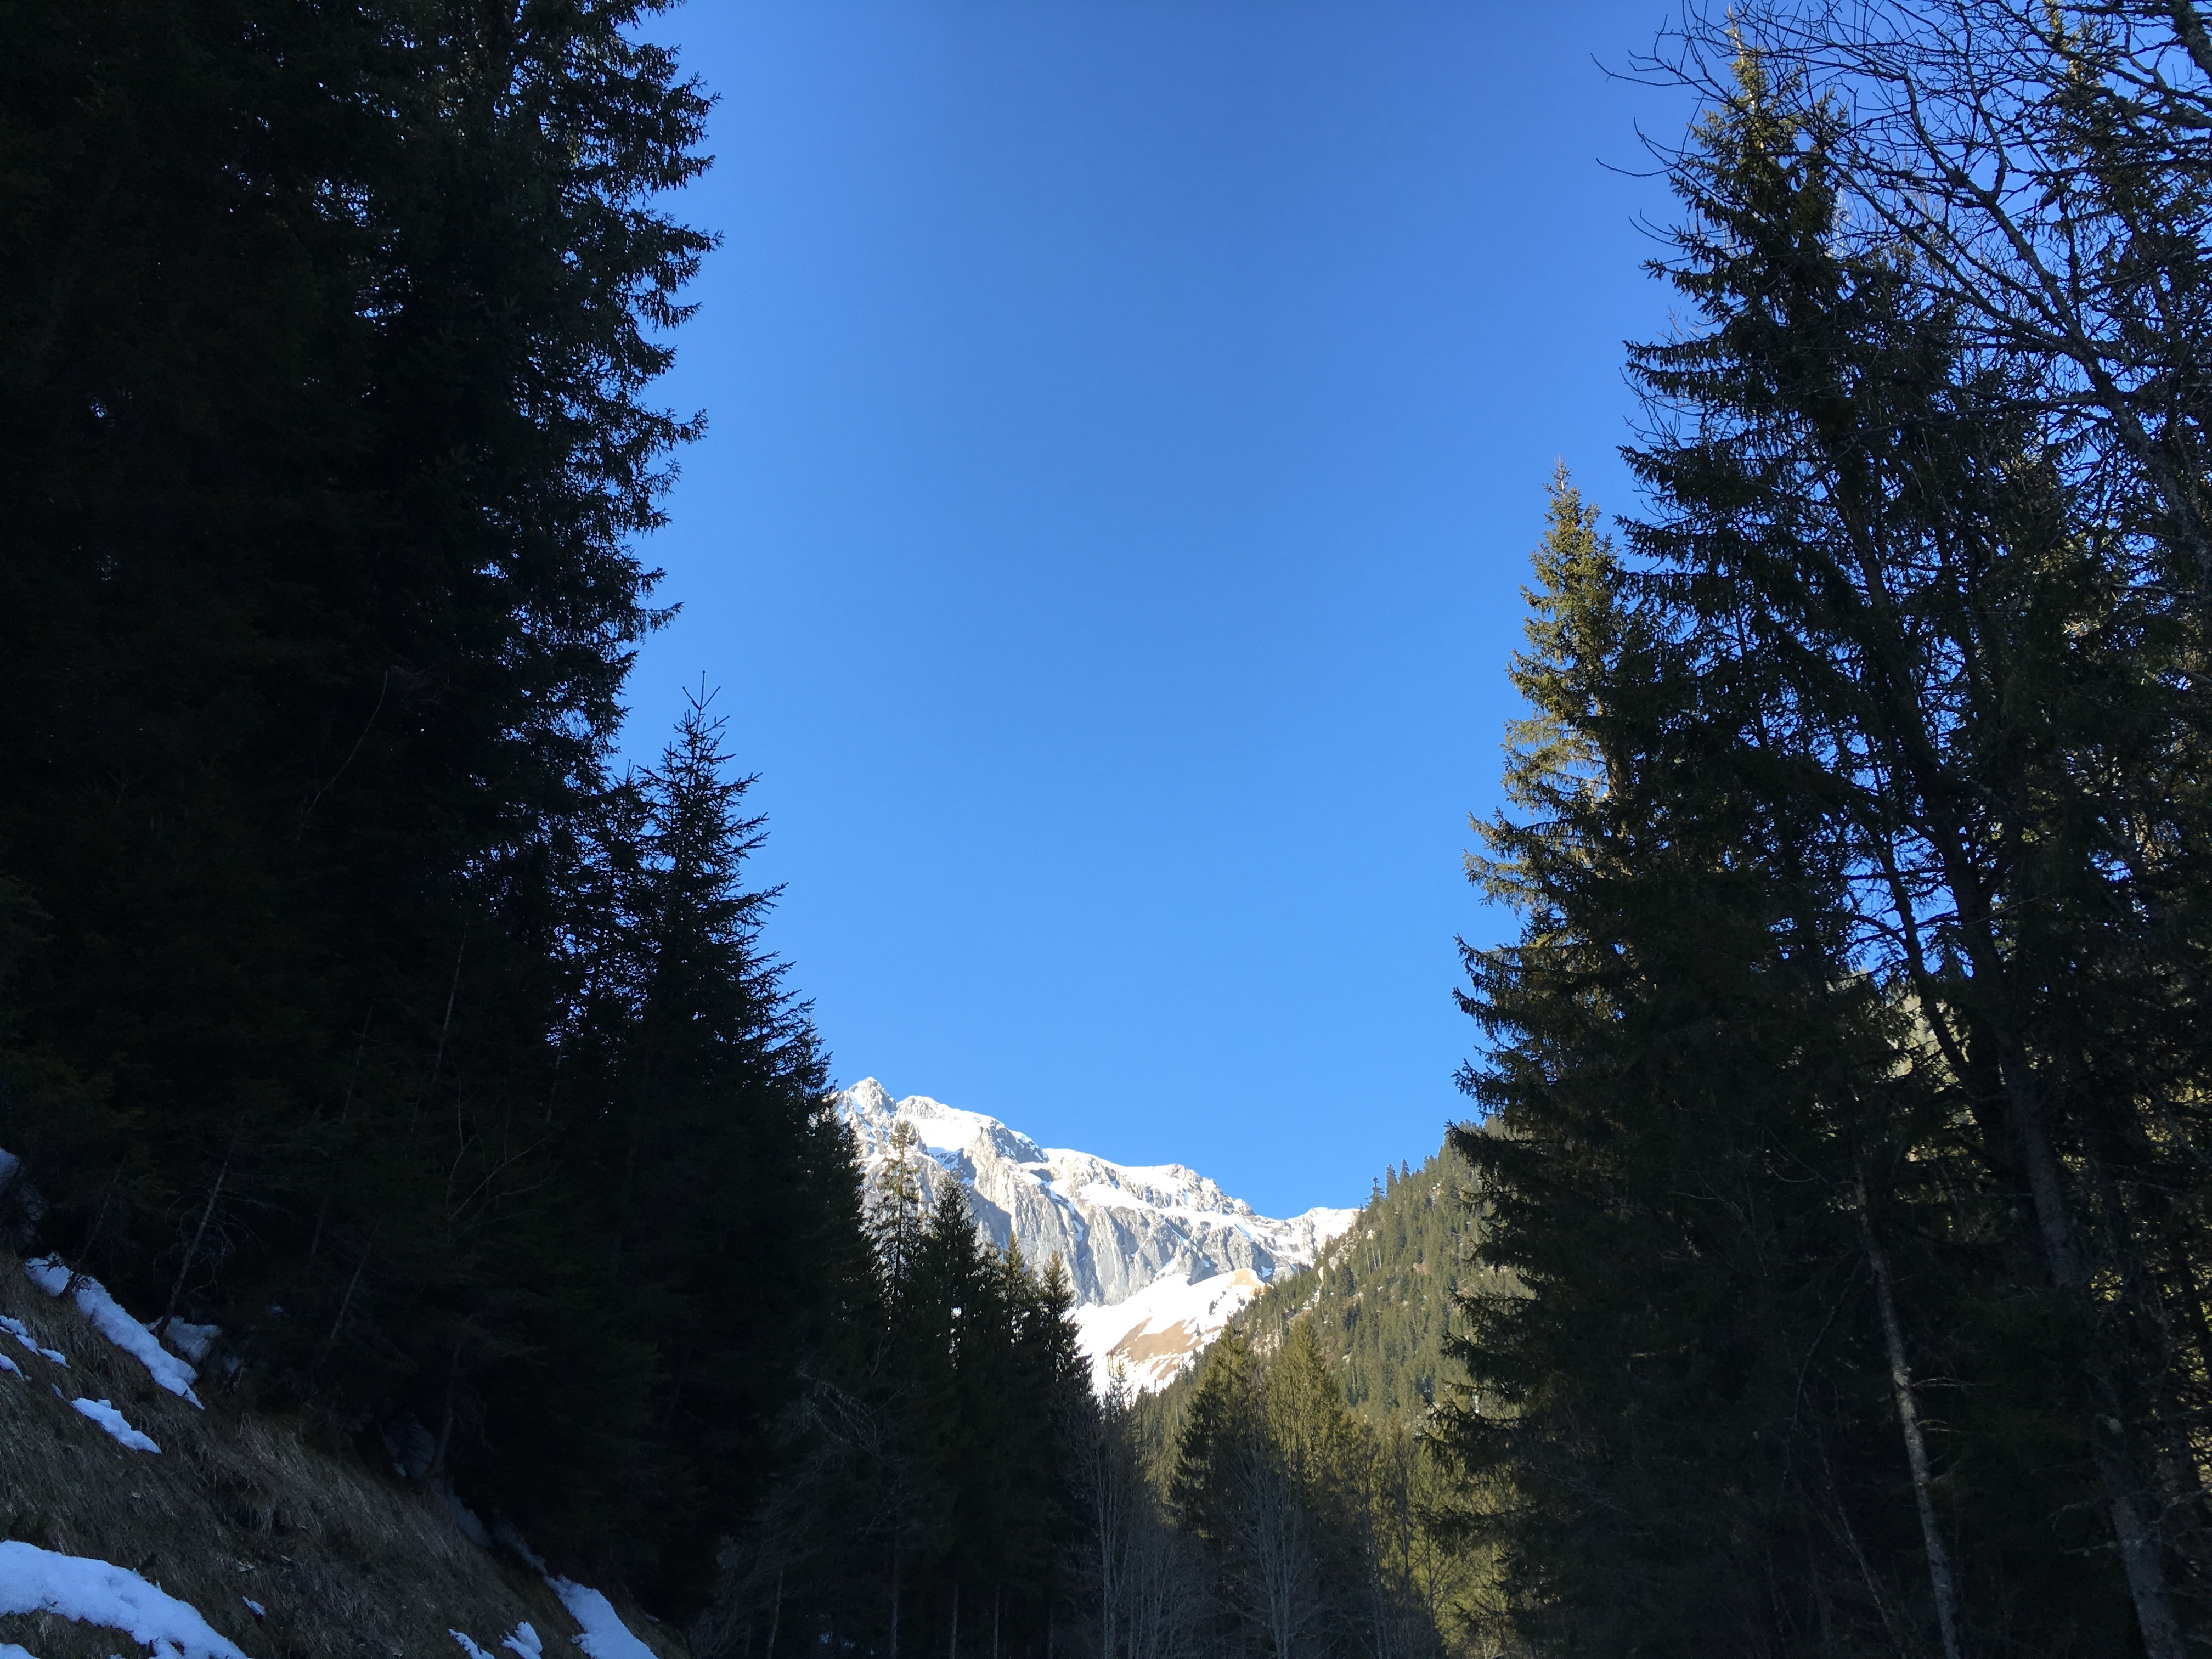
landscape, tree, nature, forest, wilderness, mountain, snow, winter, sky, hiking, sunlight, mountain range, reflection, weather, snowy, blue, fir, season, ridge, winter landscape, alps, snowy landscape, high mountain, woody plant, mountainous landforms